Big 4 (sculpture)

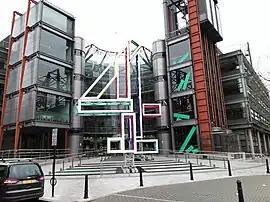
The Big 4 sculpture outside the Channel 4 building in London in January 2016

The Big 4 is a sculpture made of steel bars located outside the headquarters of the Channel Four Television Corporation in London. It is designed to represent the logo of Channel 4 while providing a basis for a number of art installations. As of November 2012 seven installations have been made on the statue's steel framework, including those to coincide with the 2012 Summer Paralympics, covered with both newsprint and umbrellas, and a design to simulate the statue breathing. A further dressing to celebrate the devolution of Channel 4 from London to a series of regionally-based offices, alongside the Horseferry Road HQ has recently been approved and will be erected later in 2019.